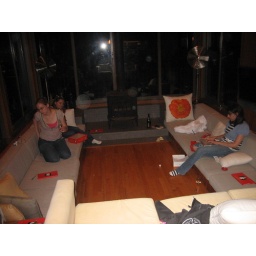
With a sunken living room. A week-long beach house rental shared by a lovely group of women. Super lady fun!